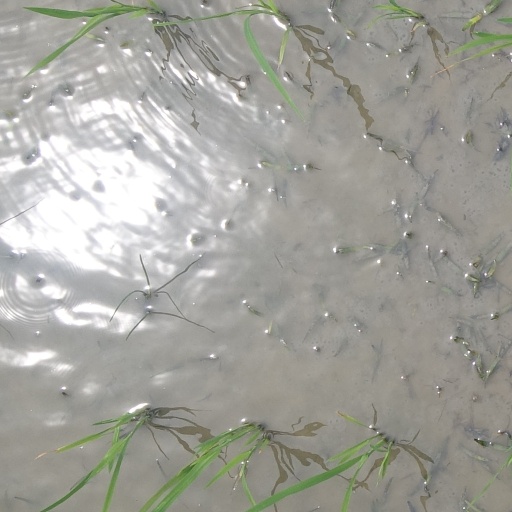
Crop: rice